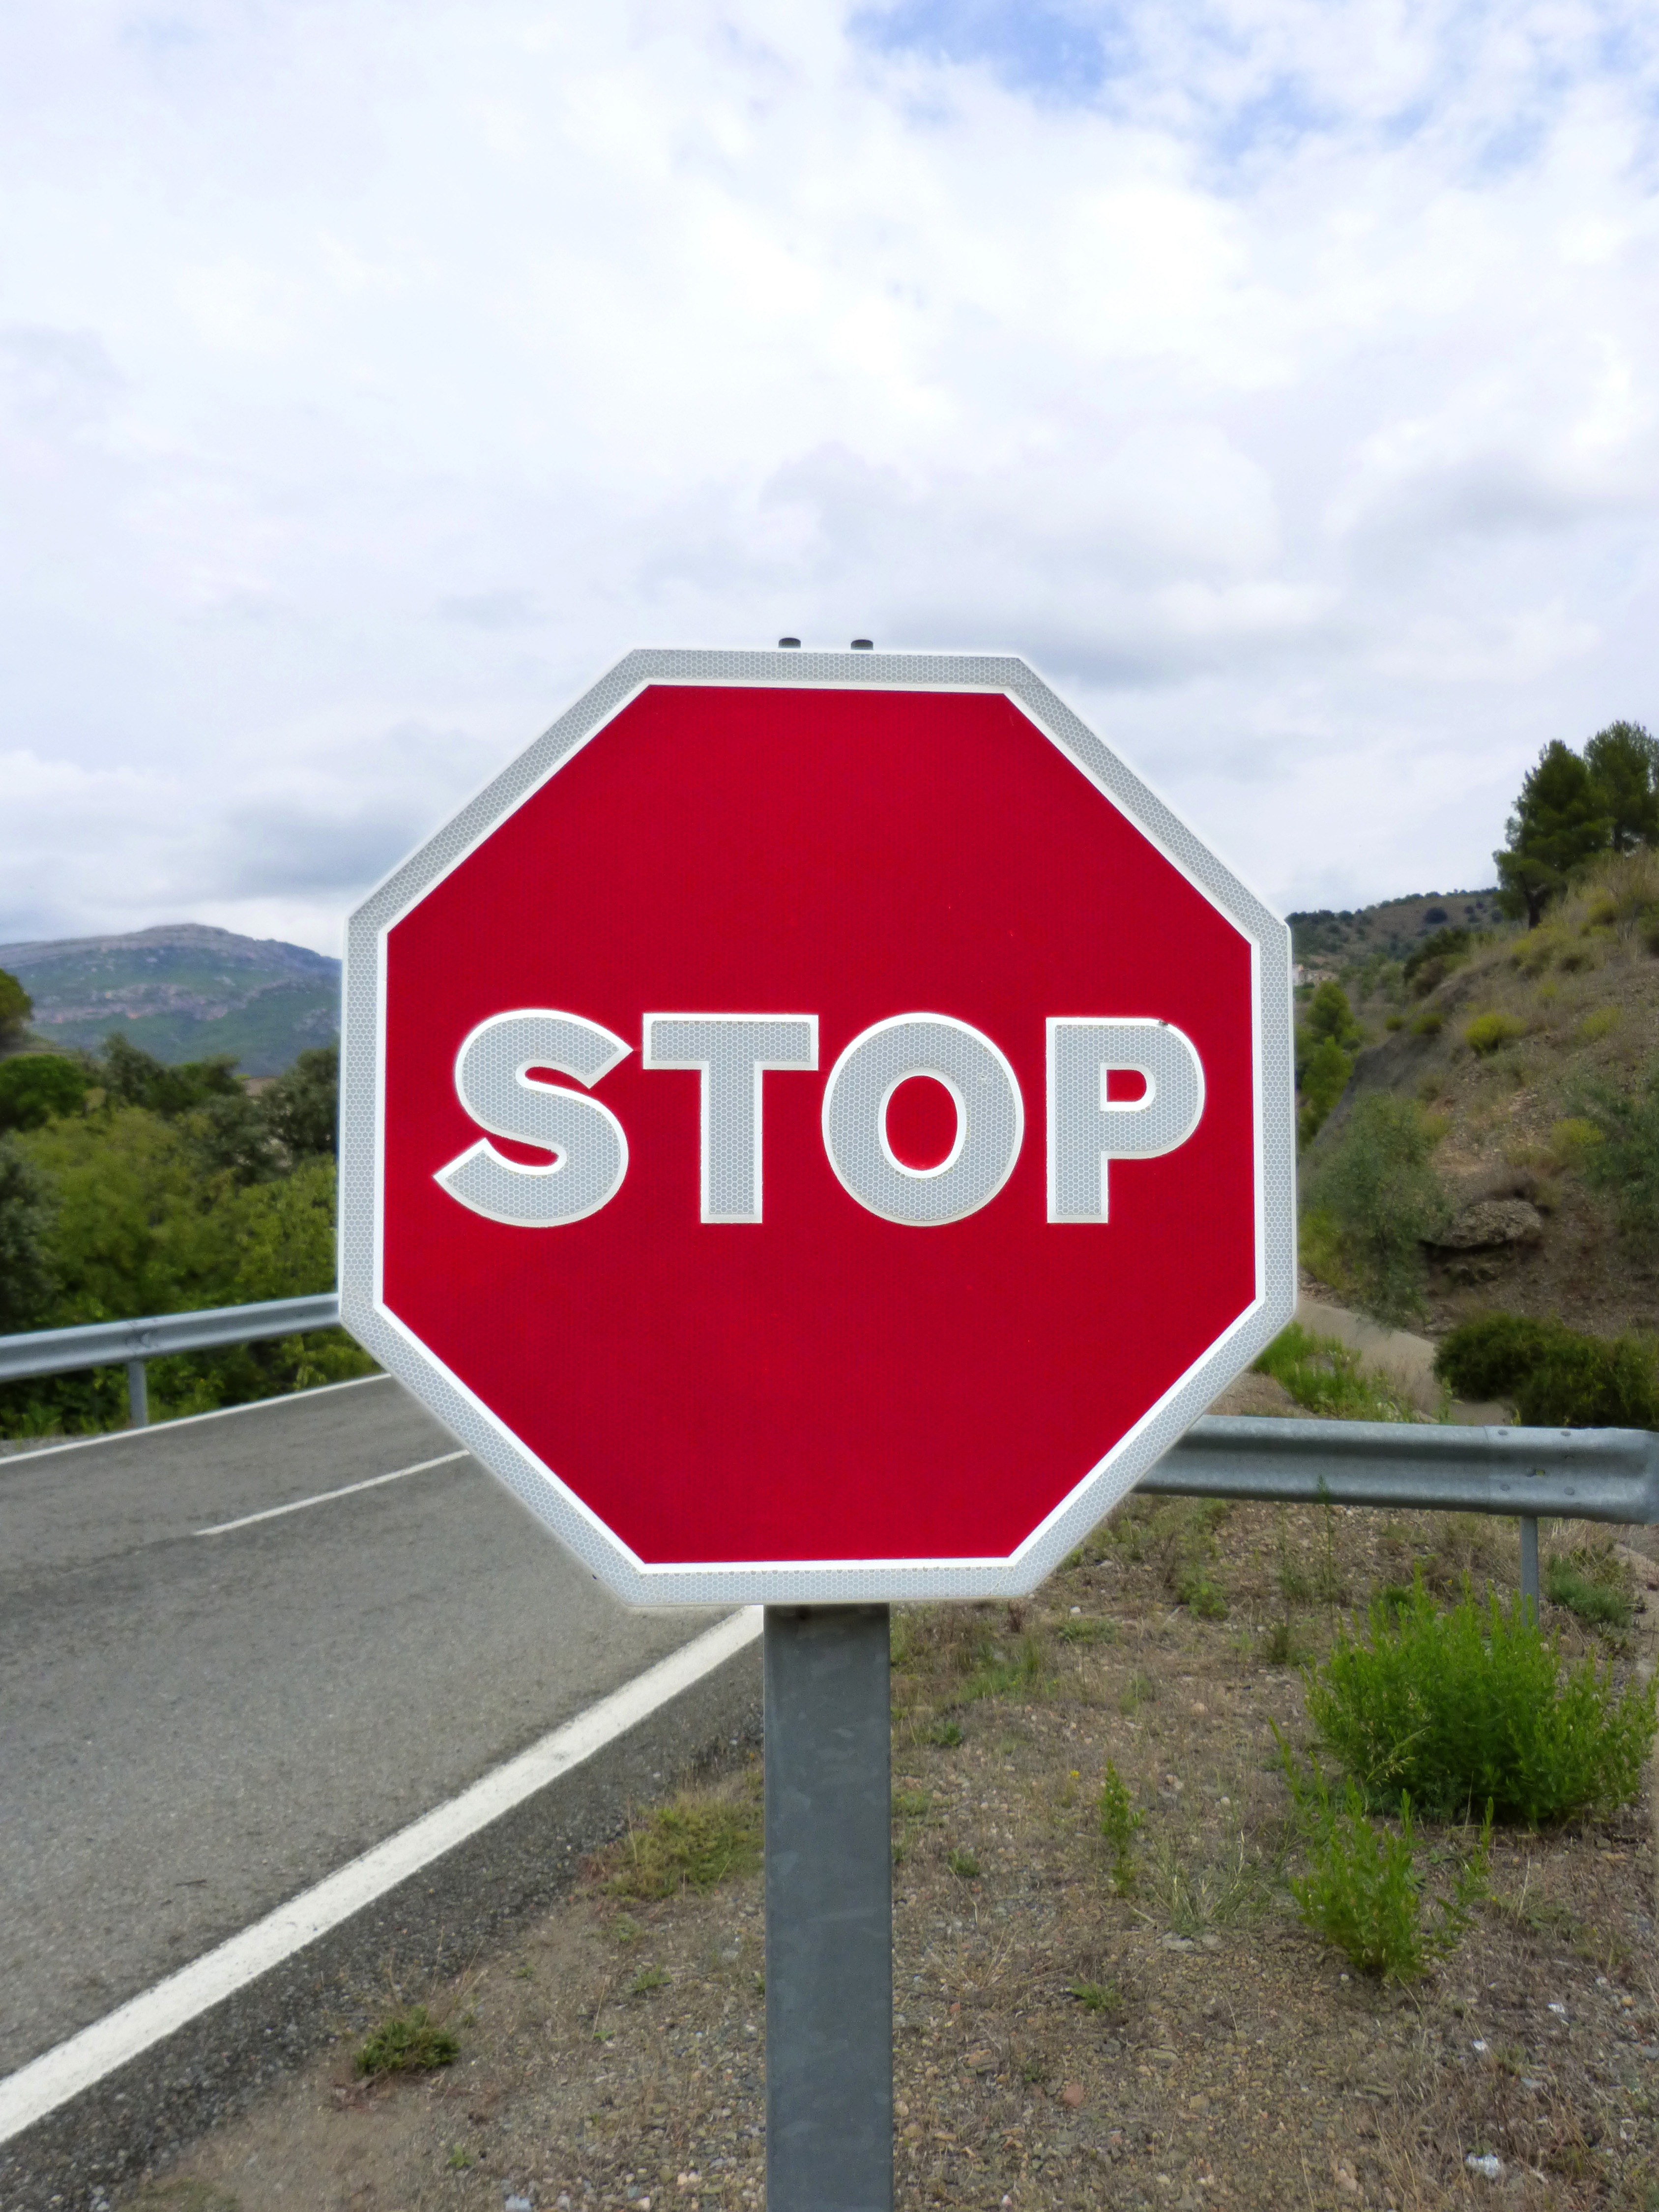
road, traffic, sign, signal, street sign, signage, lane, stop sign, infrastructure, stop, signals, traffic sign